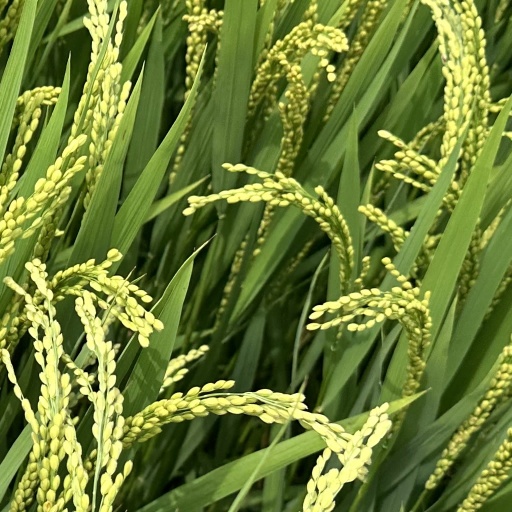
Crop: rice